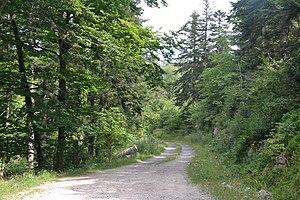
Forêt domaniale des Fanges, commune de Puilaurens (Aude, France).
Puilaurens est une commune française, située dans le département de l'Aude en région Occitanie.